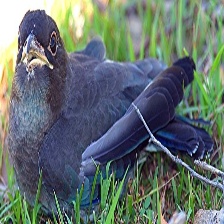
Species: ASIAN DOLLARD BIRD
Scientific name: EURYSTOMUS ORIENTALIS